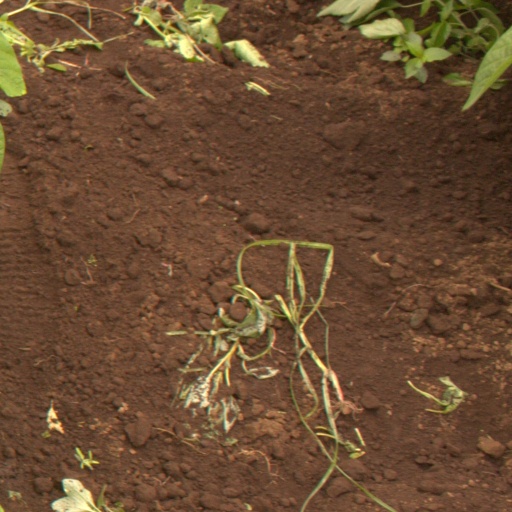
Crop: soybean